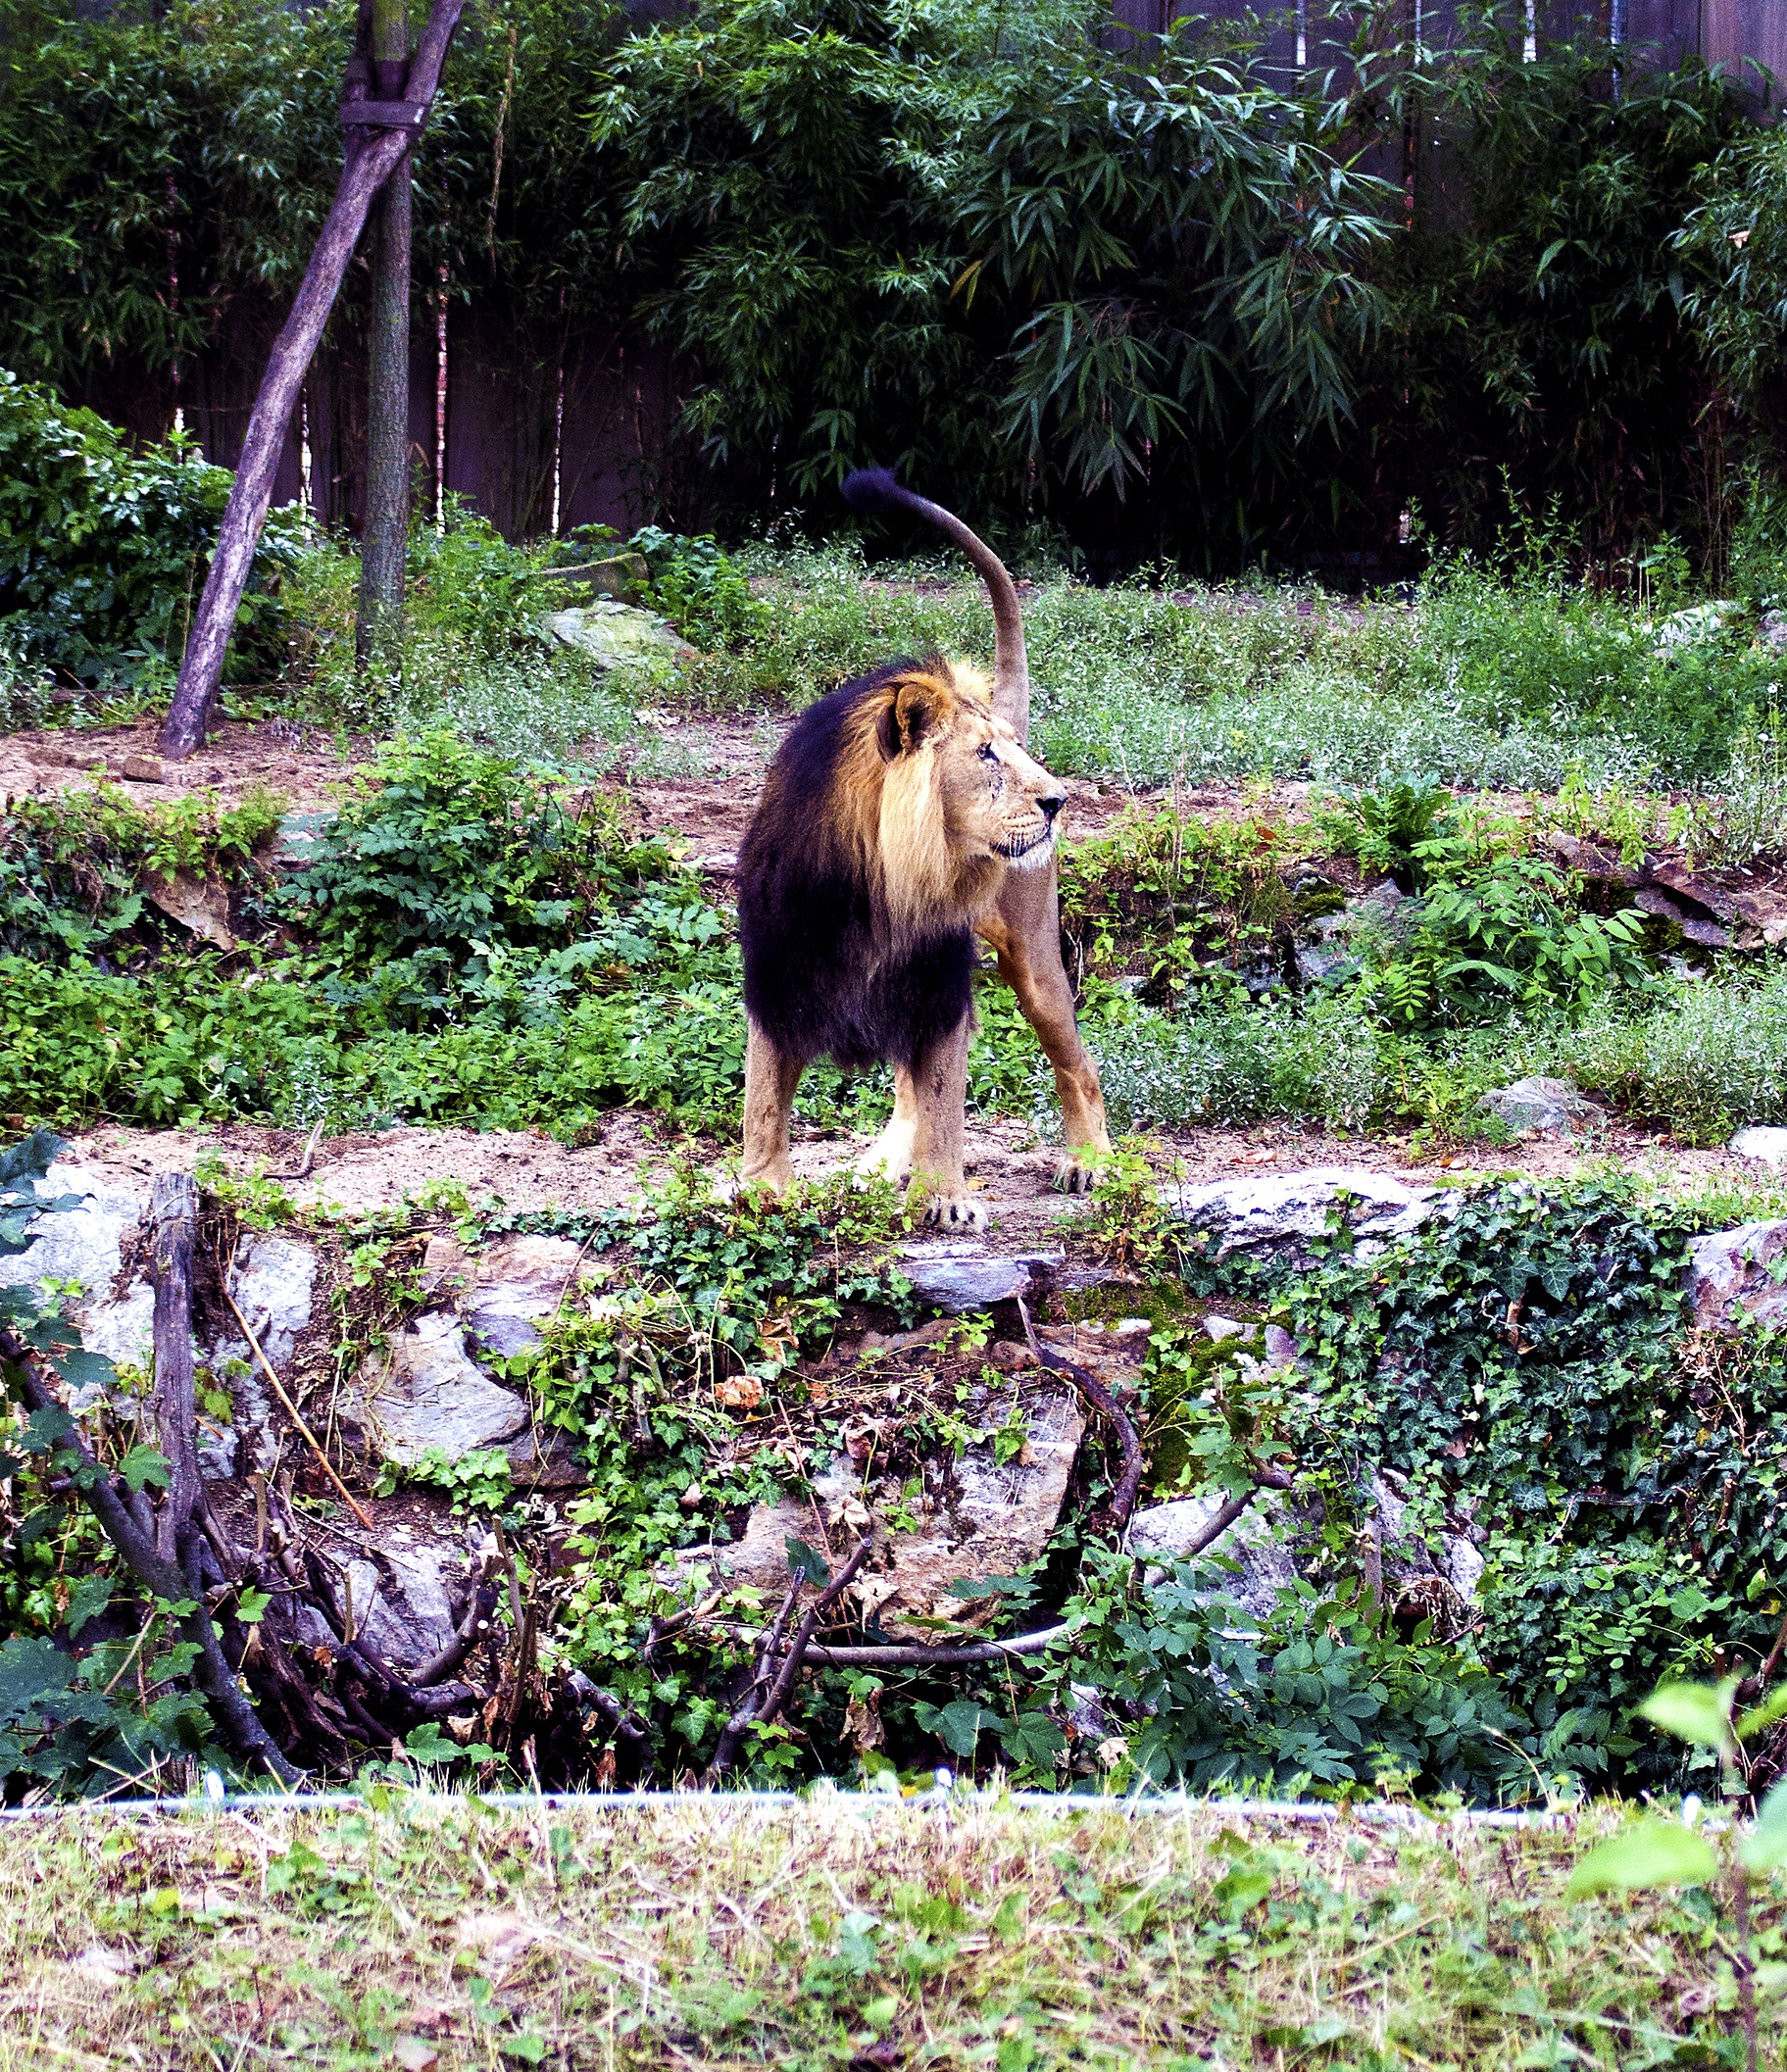
tree, nature, forest, grass, wilderness, flower, wildlife, zoo, jungle, cat, predator, garden, fauna, lion, rainforest, woodland, habitat, king of the jungle